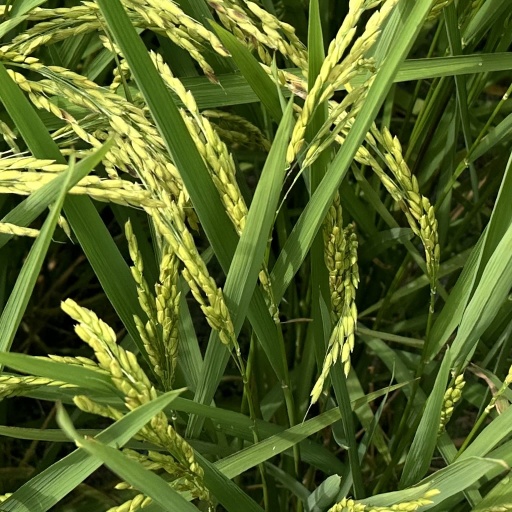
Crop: rice